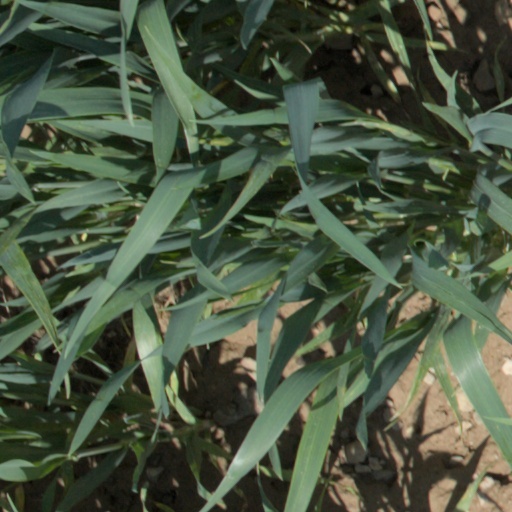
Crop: wheat